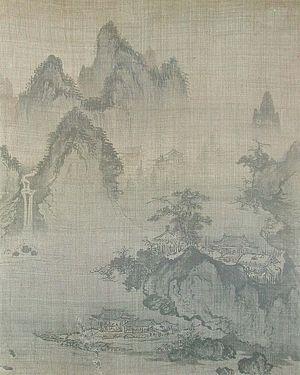
An Gyeon, surnoms d'artiste : Hyeonndongja et de courtoisie Gado est un peintre coréen, membre du Bureau des Arts, du début du XVᵉ siècle, dans les premiers temps de la dynastie Joseon. Né à Jigok, près de la ville de Seosan, il a fait partie de la dohwaseo, l'académie des peintres officiels à la cour royale. Il a été actif de 1440 à 1470.